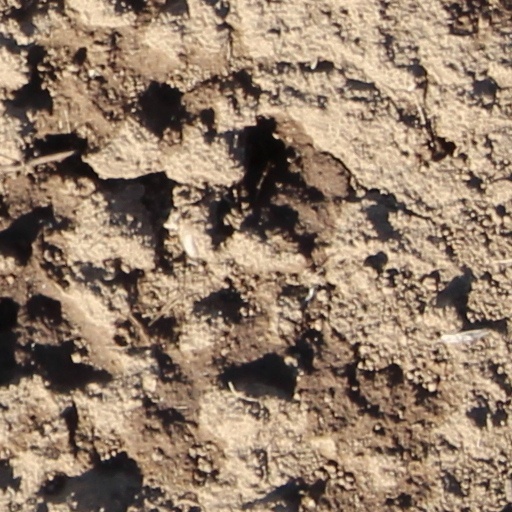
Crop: wheat